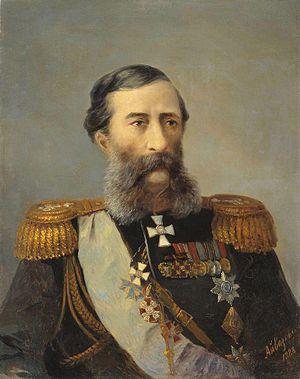
L’ordre de Saint-Alexandre Nevski est une décoration de l’Empire russe décernée de 1725 à 1917. L’ordre est conçu par Pierre Iᵉʳ de Russie comme une distinction militaire. À cette époque, la Russie vivant en paix, l’empereur de toutes les Russies ne prit pas le temps de préparer le décret. L’ordre fut instauré par Catherine Iʳᵉ de Russie le 21 mai 1725 qui en fit une récompense à la fois militaire et civile. Il est chronologiquement le troisième ordre russe après l’ordre de Saint-André et l’ordre de Sainte-Catherine.